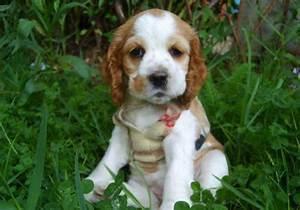
dog